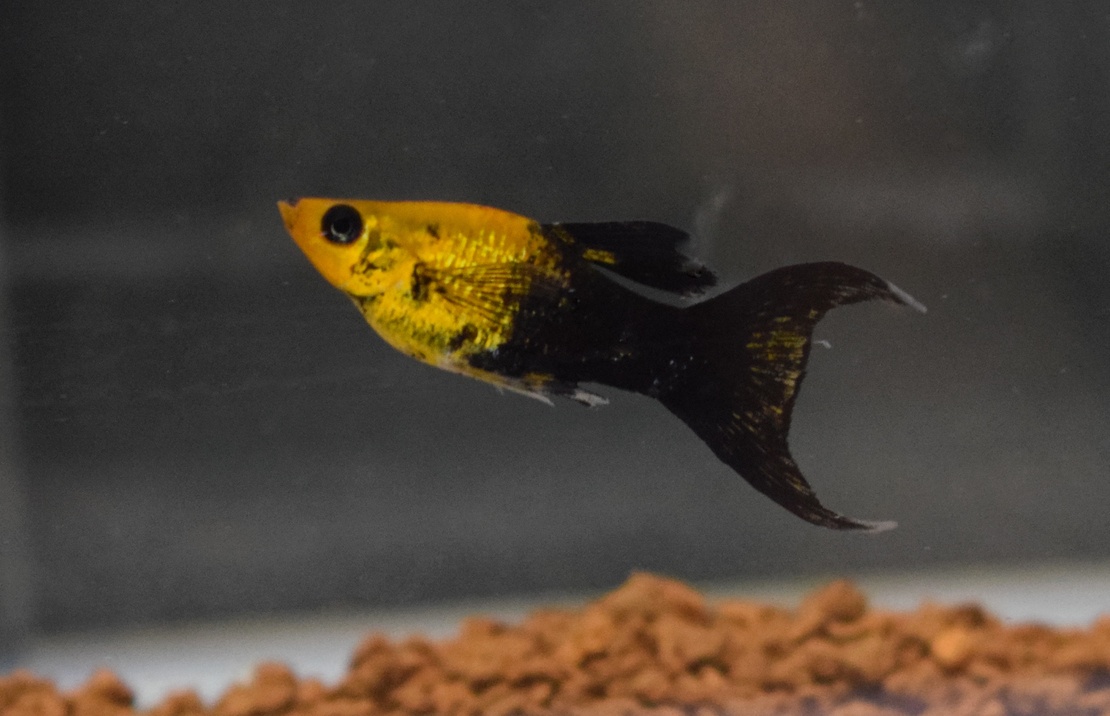
Poecilia Sphenops Molly Panda Goud
Poecilia Sphenops Molly Panda Goud Herkomst: De stamvorm vindt men in de zoete en brakke wateren van Mexico tot Venezuela. In de aquarium handel worden bijna geen wildvang exemplaren aangeboden maar is het veelal nakweek uit Azië. Uiterlijk: Lengte 10 cm. In de natuur is hij echter olijfgroen met hier en daar zwarte stippen. Er zijn tegenwoordig vele kweekvormen en kleurvarianten in de omloop zoals de Goud Molly, Groene Molly, Sluiierstaart Molly, Dalmatier Molly en Zilver Molly. Hij heeft een grote rugvin, zijn bekje heeft meestal 2 dikke lippen die naar boven staan. Het mannetje heeft een gonopodium, het vrouwtje is groter dan het mannetje. Er bestaat ook een andere variant die met 6 centimeter beduidend kleiner blijft. Inrichting: Voor deze vissen is een aquarium nodig van minimaal 80 centimeter. De bak kun je inrichten met dichte beplanting, kienhout en stenen, gebruik ook drijfplanten, als er ook maar voldoende zwemruimte aanwezig blijft. Zorg ook voor genoeg schuilplaatsen. Water: Temperatuur: 22-27 graden. PH: 7,5-8 GH: 10-30 Om ziektes te voorkomen moet er voor de Poecilia sphenops - Black Molly wat zout aan het aquariumwater worden toegevoegd en moet je ze houden in redelijk hard water. De nakweek exemplaren uit Azië/Tjechië zijn veelal zwak en gevoelig voor ziektes. De ervaringen van een hobbykweker laten zien dat de Poecilia sphenops - Black Molly beter op hogere temperaturen kunnen worden gehouden van zelfs wel 27 tot 30 graden. De kleinere variant (6 centimeter) mag ook wat koeler tot een graad of 25). Ze zijn dan blijkbaar minder gevoelig voor ziektes. Voeding: De Black Molly is een goede algenopruimer, ook groenvoer en voedertabletten gaan er wel in (het groenvoer mag niet ontbreken op het menu!). Daarnaast lusten ze ook levend voer zoals muggelarven, watervlooien en artemia, eventueel ook aanvullen met droogvoer. Ze eten net zo graag algen als het Gupje, de Platy en de Zwaarddrager. Karakter: Deze vissen kun je het beste in een harem houden, dus 1 mannetje en meerdere vrouwtjes. De stamvorm is niet zo veeleisend, de zwarte kweekvorm is iets ziektegevoeliger, daarom moet je ook vaak waterverversen. Het is niet altijd zo´n vredelievende vis tegen andere vissoorten, houdt ze alleen samen met soorten die van zich af weten te bijten. Je vindt ze meestal in de middelste en bovenste waterlagen. Kweek: De kweek is vrij makkelijk, toch mag je een Black Molly niet in een klein kweekbakje plaatsen (van 5 bij 10) anders raakt het vrouwtje volledig in de stress. Dit kan tot gevolg hebben dat de jonkies te vroeg geboren worden en niet volgroeid zijn, zo zul je de jonkies dood in het bakje vinden. Als je in het aquarium zorgt voor voldoende drijfplanten waarin de kleintjes zich kunnen verschuilen kun je best wel wat overhouden en ze dan overbrengen naar een kweekbak. Daar kun je de jongen opkweken met cyclops, artemia, zwarte muggelarven, watervlooien, fijn groenvoer of stofvoer.
Brand: Heevis
Category: Animals & Pet Supplies > Live Animals